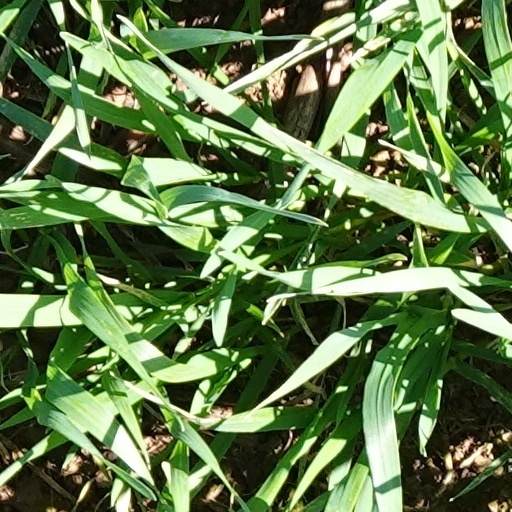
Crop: wheat